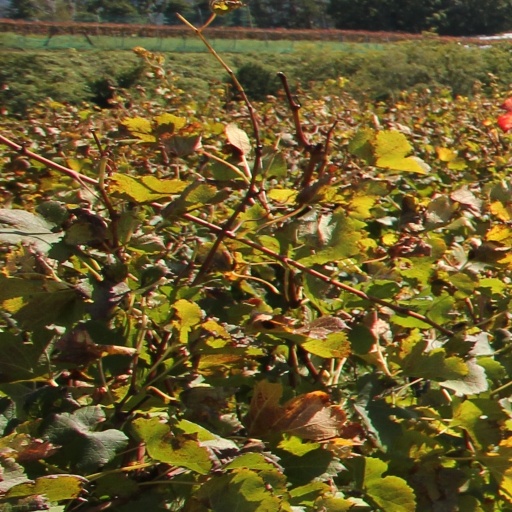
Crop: grape